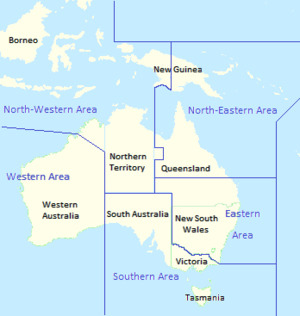
Le RAAF Command est la principale formation opérationnelle de la Force aérienne royale australienne, chargée de la défense du pays et des intérêts australiens contre les offensives aériennes japonaises dans la région ouest de l'océan Pacifique sud. Il est créé en septembre 1942. En avril 1943, il comprend 27 escadrons et inclut des unités des Pays-Bas, du Royaume-Uni et des États-Unis en plus des unités australiennes. Dépendant de l'autorité opérationnelle du commandement des forces aériennes alliées dans le Pacifique Sud-Ouest, le RAAF Command exerce un contrôle de ses unités pour la zone de l'Australie et, plus tard, pour le Territoire de Nouvelle-Guinée. Il contrôle également de grandes formations mobiles tel que l'Australian First Tactical Air Force. Le RAAF Command atteint un effectif de 41 escadrons en octobre 1944. De sa création, jusqu'à sa dissolution en septembre 1945, il est dirigé par le Air Vice Marshal William Bostock.
La Force aérienne royale australienne est la composante aérienne des forces armées de l'Australie, l'Australian Defence Force.